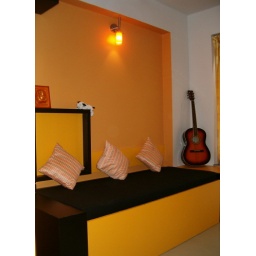
sofa cum bed in orange &amp;amp; black